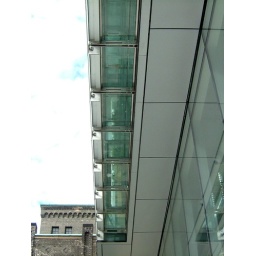
The all glass facade is composed of two layers separated by an air cavity approximately 600mm across.